Álex Urtasun

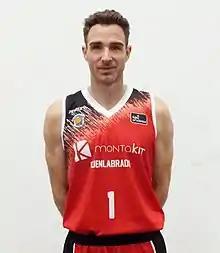
Alex Urtasun

Alejandro "Álex" Urtasun Uriz (born April 30, 1984) is a Spanish professional basketball player for Força Lleida of the LEB Oro. His twin brother, Txemi Urtasun, is also a professional basketball player.